Bad Hair Day

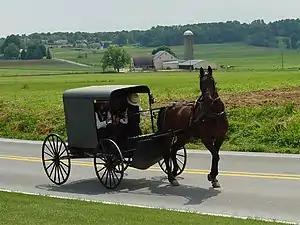

On January 15, 1996, Yankovic began recording the lead single for the album, "Amish Paradise". Yankovic felt that parodying Coolio would pay off, because Coolio had "such an identifiable image that a lot of things could be done [with]". He noted, "I like to play around with people that have some- you know, a lot of style as opposed to somebody who's kind of homogonized [sic] and bland and has no personality, and Coolio certainly kind of sticks out in a crowd." Yankovic felt that juxtaposing the original song's "gangsta" themes with the Amish lifestyle would produce a humorous end result. After Yankovic revealed to his label that he would be doing a Coolio parody, they requested that the album artwork for the release also parody Coolio. Yankovic had been toying with the name "Bad Hair Day" for a time and felt that he could adequately use the name and lampoon Coolio – who was known for his distinct hair style – at the same time. The final parody recorded for the album, "Syndicated Inc.", is a parody of "Misery" by Soul Asylum, a loving ode to syndicated television.